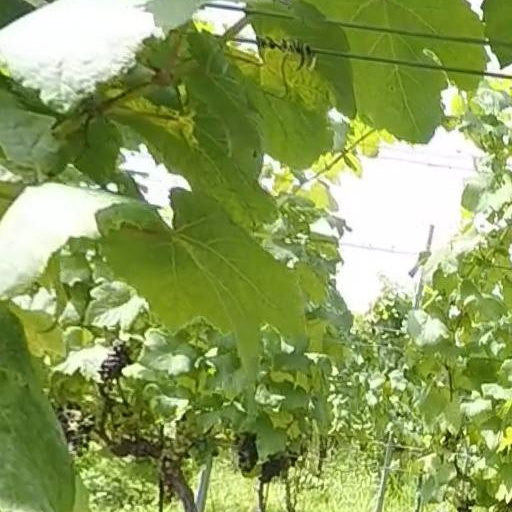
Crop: grape